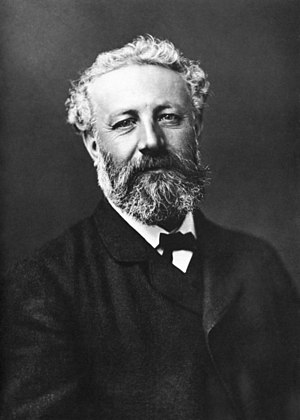
Jules Verne
Fotografisk portræt af Jules Verne ved Félix Nadar.
Jules-Gabriel Verne var en fransk forfatter. Han er kendt for at skrive om rejser i verdensrummet, i luften og under vand, længe før det var muligt. Det gav ham titlen science fiction-romanens forgænger. Den deler han med H.G. Wells. Årsagen til hans store popularitet findes i den fantastiske behændighed, han udnyttede den moderne videnskabs landvindinger og udnyttede opfinder- og opdagelseslysten i enhver læser, og den behændighed han populariserede videnskaben og digtede videre på de mulige konsekvenser og problemstillinger. Han er den anden mest oversatte forfatter i verden ifølge UNESCO's oversætterstatistik. Flere af hans romaner er blevet filmatiseret endda flere gange.